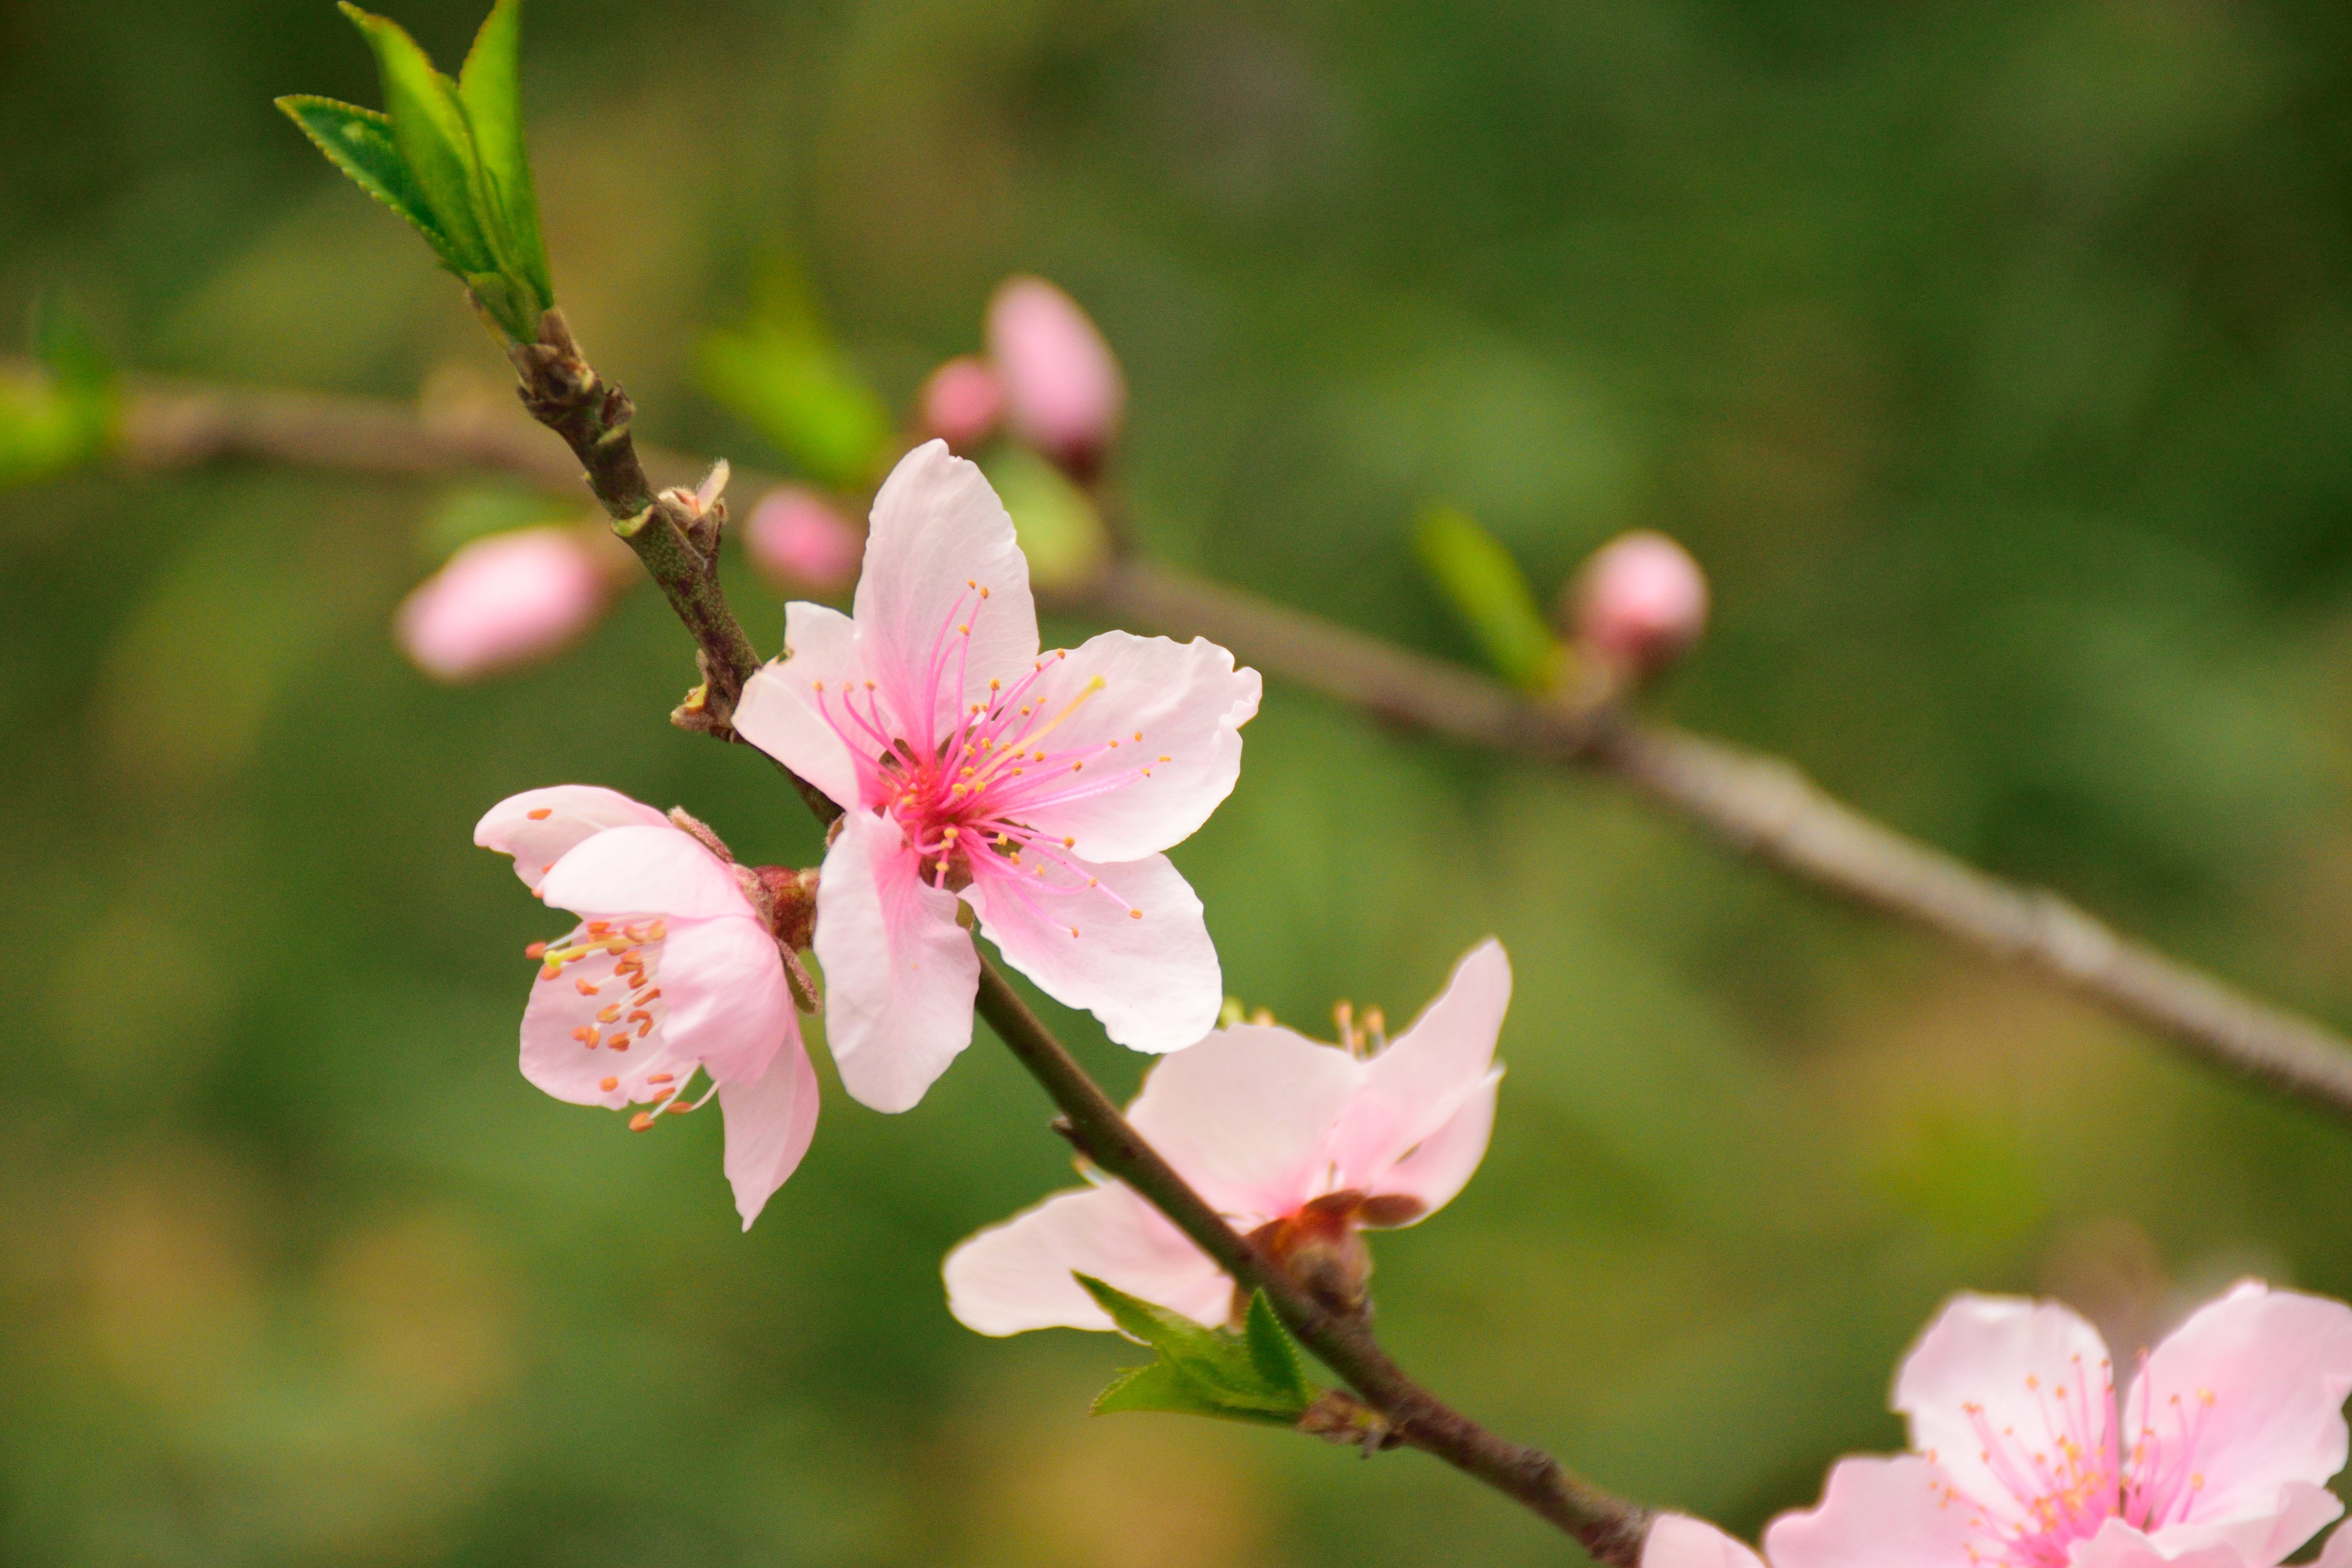
branch, blossom, plant, fruit, flower, petal, food, produce, botany, pink, flora, wildflower, shrub, macro photography, flowering plant, rose family, land plant